Fightin' Texas Aggie Band

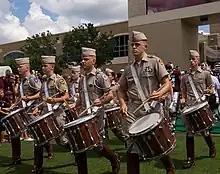
Drummers from the Aggie Band leading the football team into Kyle Field.

Lieutenant Colonel Ray E. Toler, a Texas Christian University graduate, replaced Haney when he stepped down in 1989. As a veteran of many Air Force Bands and with a Grammy Award nomination under his belt, Toler was quick to realize the potential and traditions of the Aggie Band and quickly set about publicizing it. Under his direction, the Aggie Band began a weekly television show (the "Texas Aggie Band Show") that showcased the band, the Corps of Cadets, and the daily life of a band member. As of 2007, the Aggie Band is the only university or college band with its own weekly television show. The Aggie Band was recognized nationally as the 2001 recipient of the Louis Sudler Trophy for collegiate marching bands, administered by the John Philip Sousa Foundation. During Toler's leadership of the Aggie Band, its presence was personally requested by President-elect George W. Bush for his inauguration parade.